William Otto Emerson

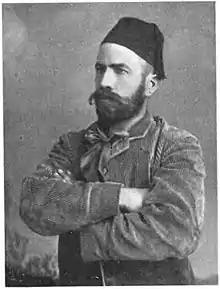
Emerson c. 1899 in artist's attire

William Otto Emerson (March 2, 1856 – December 24, 1940) was an American landscape painter and an ornithologist who was a founding member of the Cooper Ornithological Club.